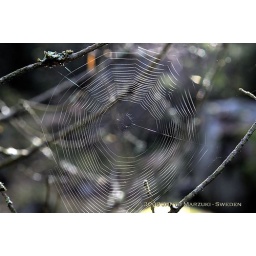
I found them in the forest round the lake close my home